The Sunken City

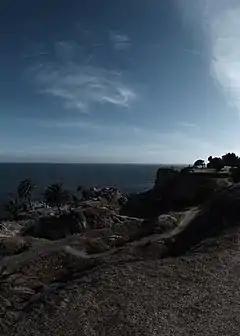
The cliffs of the Sunken City

The Sunken City is the site of a natural landslide that occurred in the Point Fermin area of the San Pedro neighborhood of Los Angeles, beginning in 1929. A slump caused several beachside homes to slide into the ocean. The area was originally developed in the 1920s by George H. Peck, featuring homes with views of the Pacific Ocean. Experts investigating the landslide said that the ground was shifting at a rate of per day. The landslide occurred at the southern tip of San Pedro, sending nearly into the Pacific Ocean. The area is still visited by sightseers, though access is legally forbidden. Despite this, trespassing laws are rarely enforced, and Sunken City has become a popular destination for locals and tourists.